Timon Parris

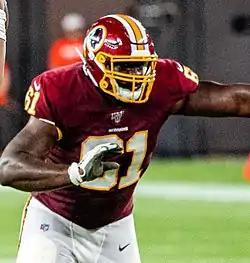
Parris with the Washington Redskins in 2019

Timon Parris (born September 1, 1995) is an American former professional football offensive tackle. He played college football at Stony Brook and was signed as an undrafted free agent by the Washington Redskins in 2018.